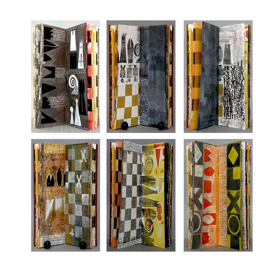
fragments of a secret 6th century book on chess , collection # by person